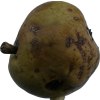
Label: pear